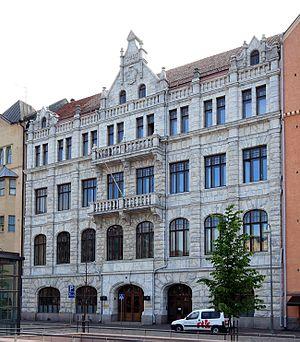
Fabianinkatu, est une rue du centre ville d'Helsinki en Finlande.
Waldemar Johannes Aspelin est un architecte finlandais.